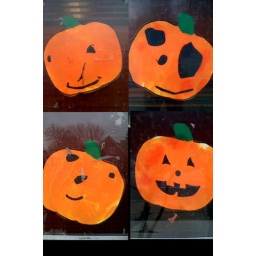
Pumpkins are still having a good time in window of the day-care across the street